The Right of Way (1915 film)

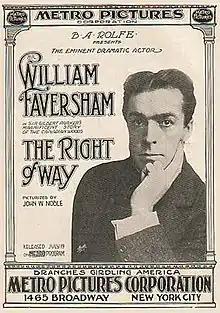

The Right of Way is a lost 1915 silent film directed by John W. Noble and starring William Faversham. It is based on a 1907 play by Eugene Wiley Presbrey from the book by Sir Gilbert Parker. It was distributed by Metro Pictures. Faversham's motion picture debut.